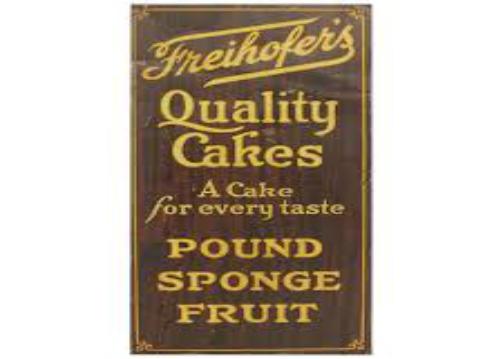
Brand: Freihofers
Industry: Food